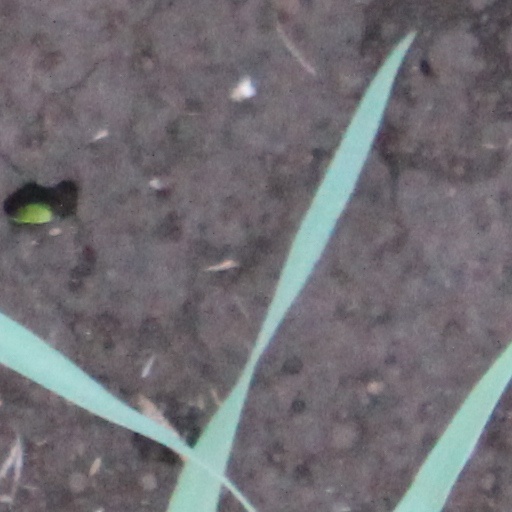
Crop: wheat